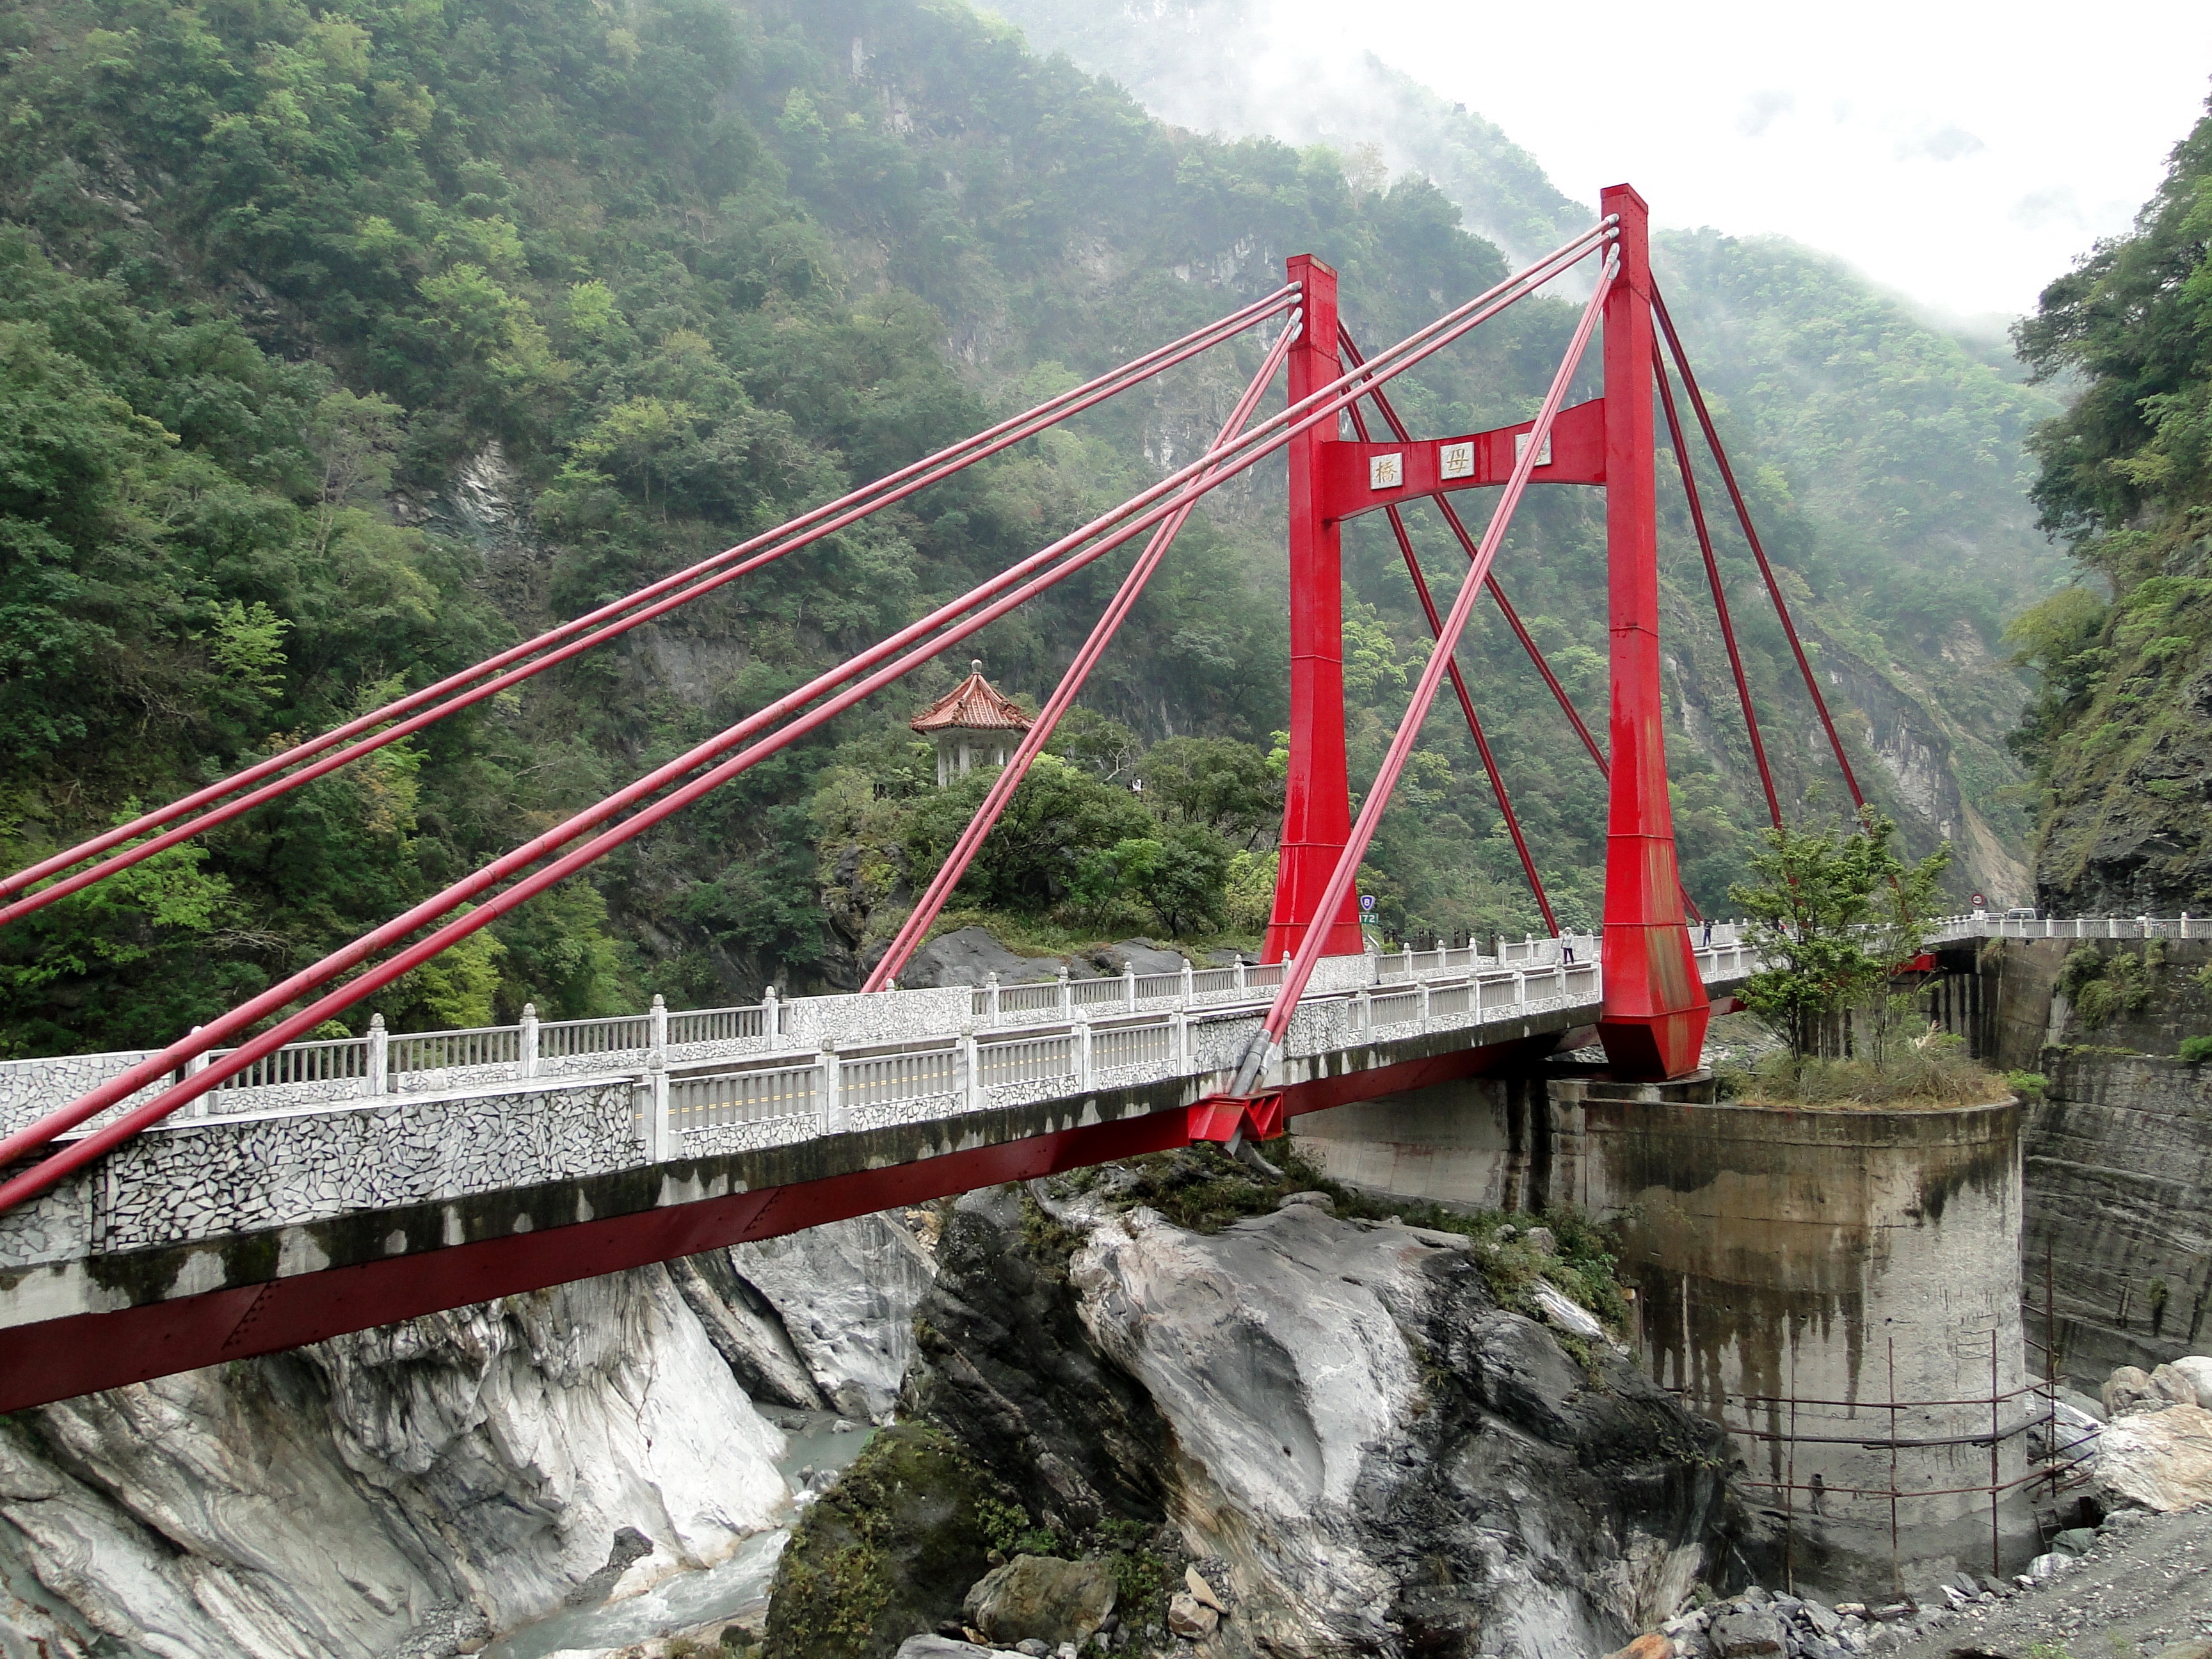
bridge, suspension bridge, national park, rope bridge, taiwan, cable stayed bridge, arch bridge, truss bridge, taroko, skyway, rolling stock, geological phenomenon, nonbuilding structure, girder bridge, cimu